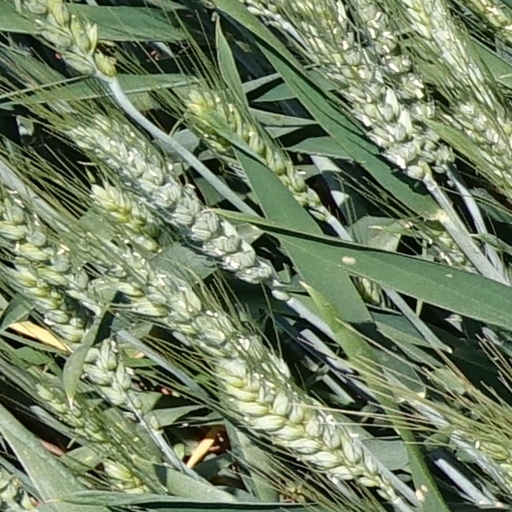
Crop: wheat